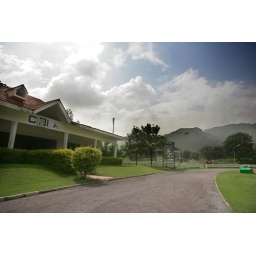
Cricket ground in the lap of mountains